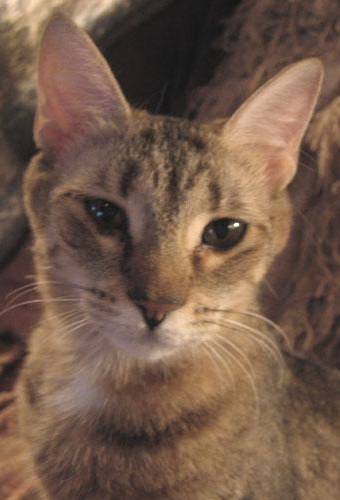
Label: cat